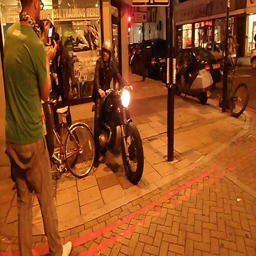
A couple of men standing next to a man on a motorcycle.
A person on a motor bike and a man standing.
Man taking a picture of a man on a motorcycle.
A bicyclist and motorcyclist parked on a side walk.
a man taking a picture of a man on a motorcycle